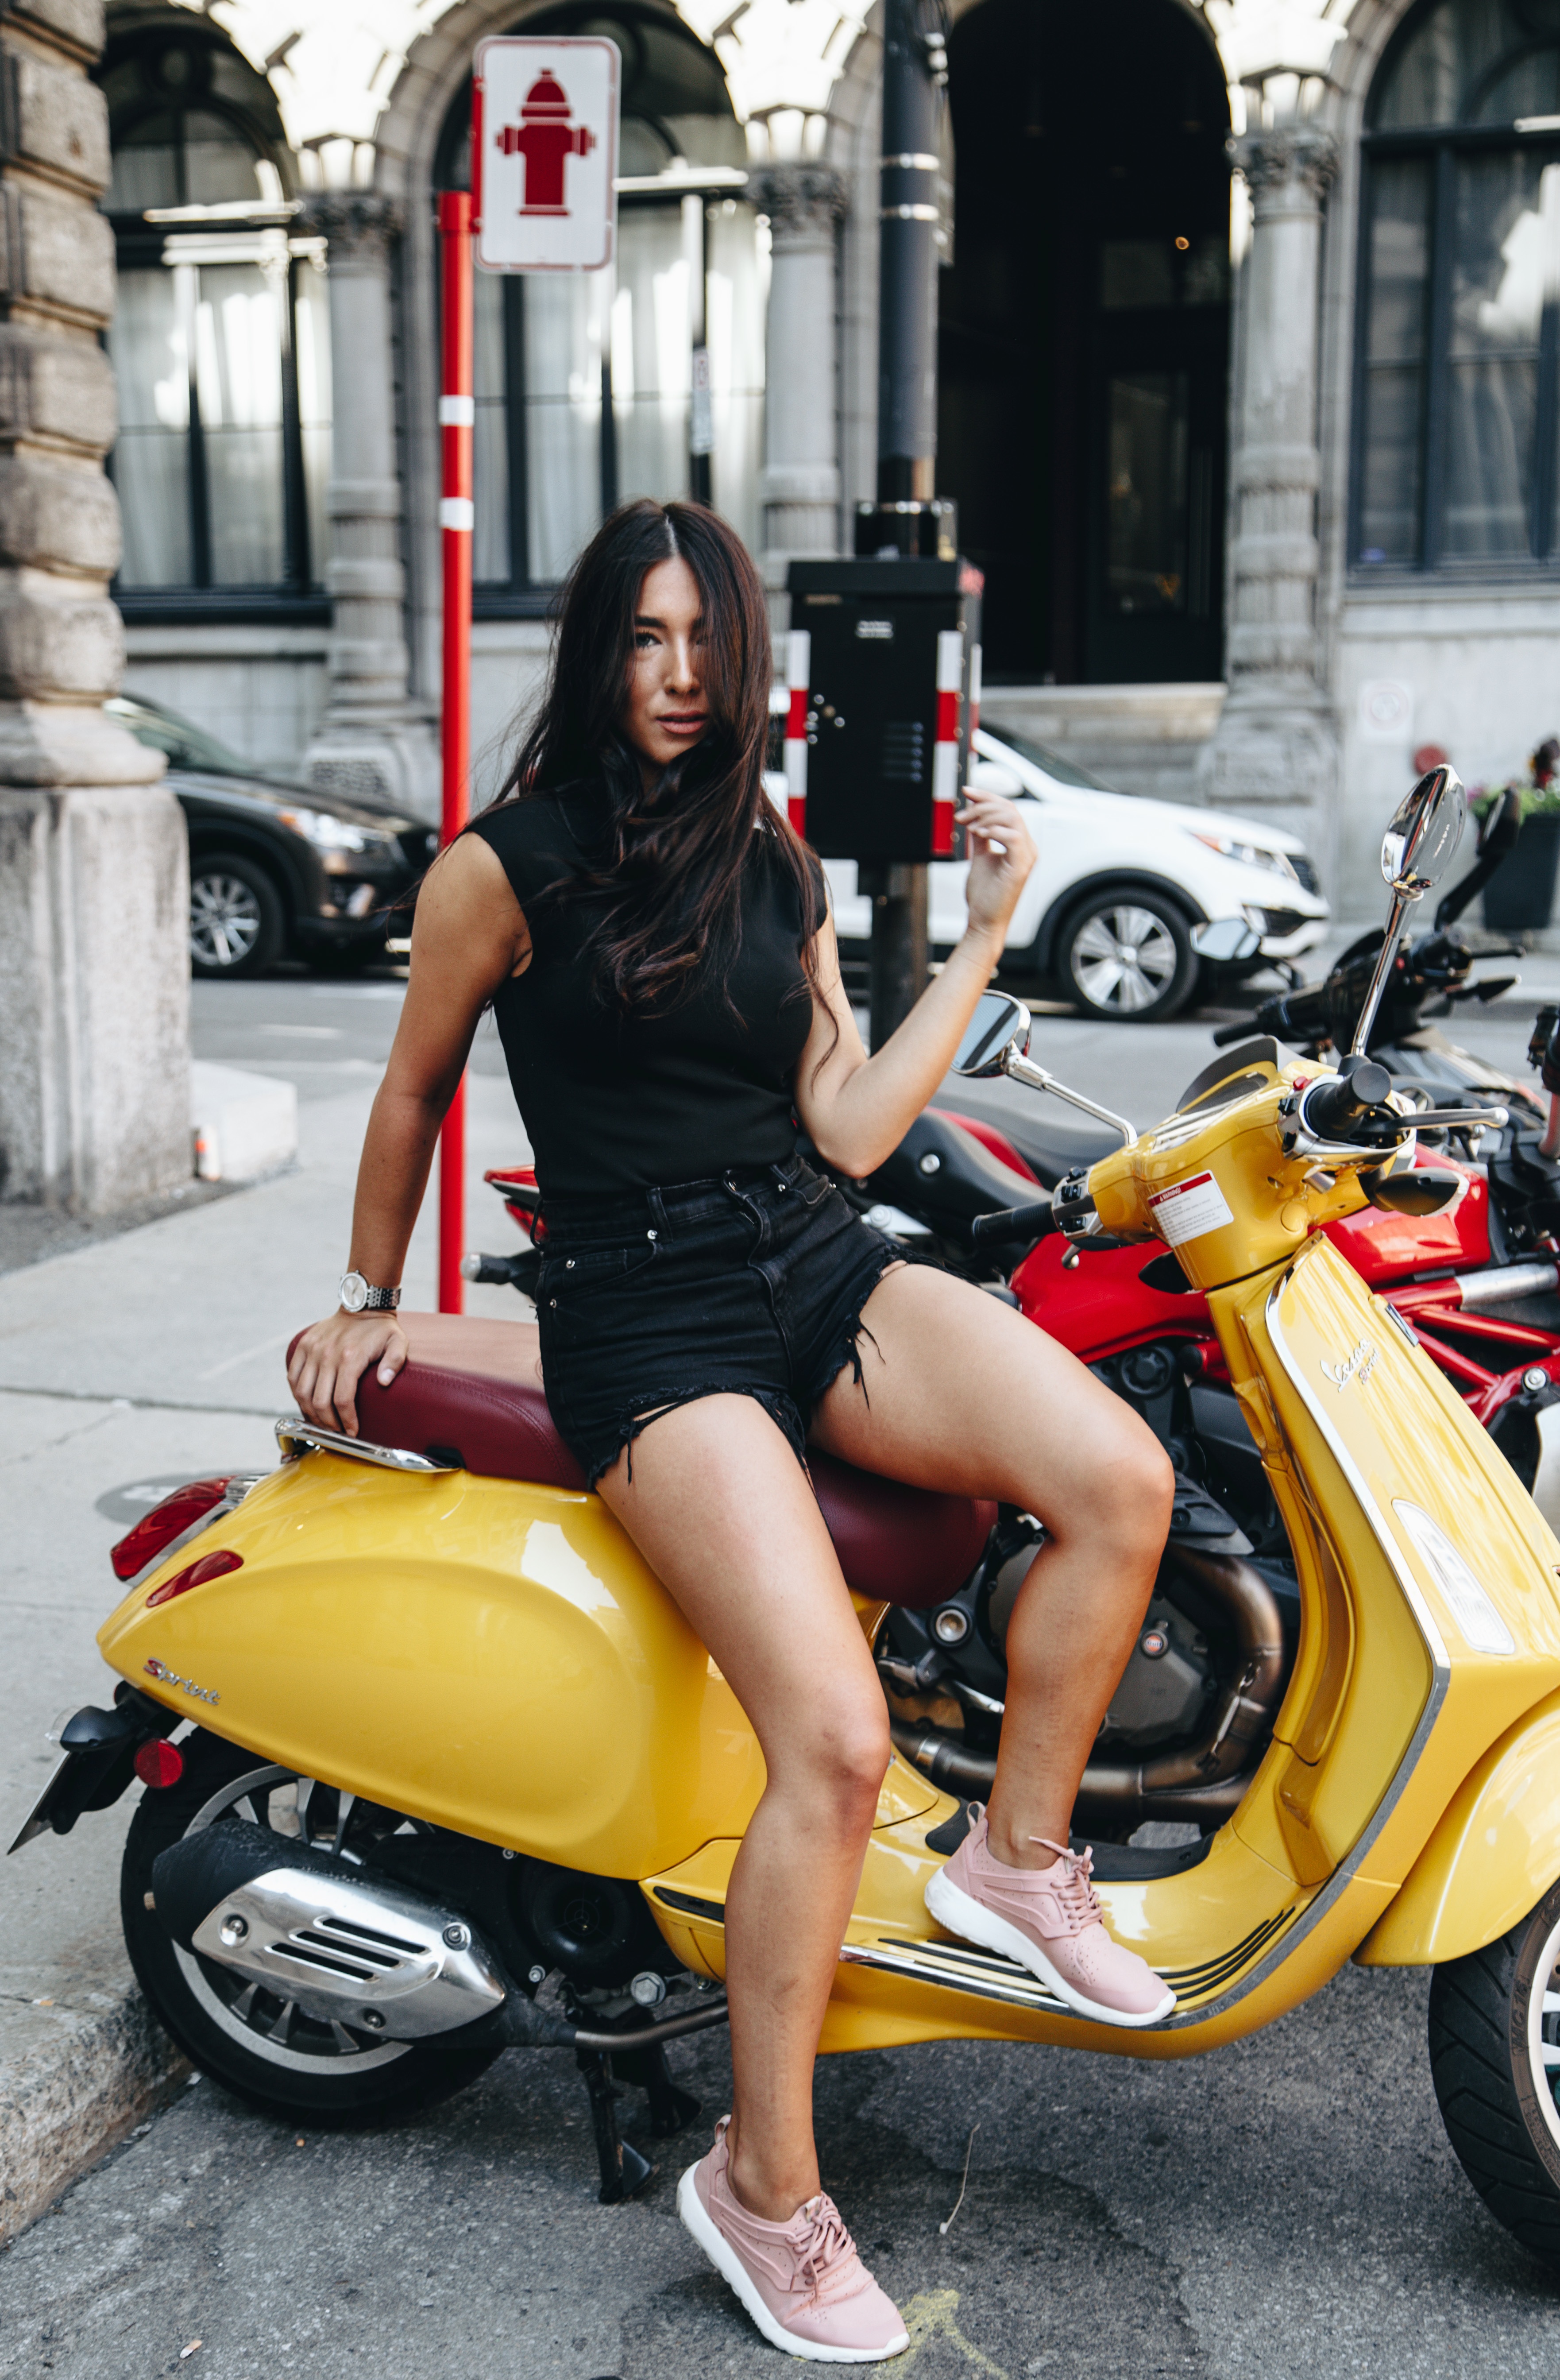
vehicle, motorcycle, yellow, scooter, vespa, motorcycling